Liberal Party (Mexico)

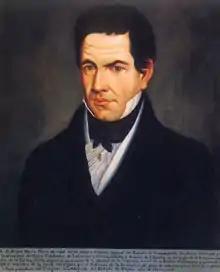
José María Luis Mora one of the first Mexican advocates of disestablishment.

Liberal efforts at disestablishing the Catholic Church began with the liberal presidency of Valentín Gómez Farías in 1834. The government shut down church schools, assumed the right to make clerical appointments to the church, and shut down monasteries. It was at this point that the government began proposing the nationalization of church lands as well. The Liberal governor of Mexico State, Lorenzo de Zavala would also carry out anti-clerical measures, including the suppression of monasteries. Conservative backlash led to the fall of the Gómez Farías administration.